Formica incerta

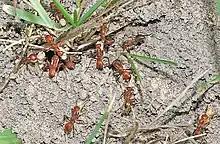
"Polyergus lucidus" workers raiding an "F. incerta" nest

The nest of "F. incerta" is excavated below ground and consists of one or more large chambers near the surface from which descend one or several vertical galleries about in diameter and up to long. The chambers in which the ants live radiate off these and typically measure , each having a level floor and domed roof. No mound is seen on the surface above the nest, but a newly excavated entrance may be surrounded by a halo of ejected soil. The entrance is inconspicuous and up to in diameter. Occasionally, two entrances to the nest are seen.